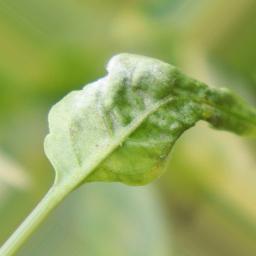
Label: powdery mildew